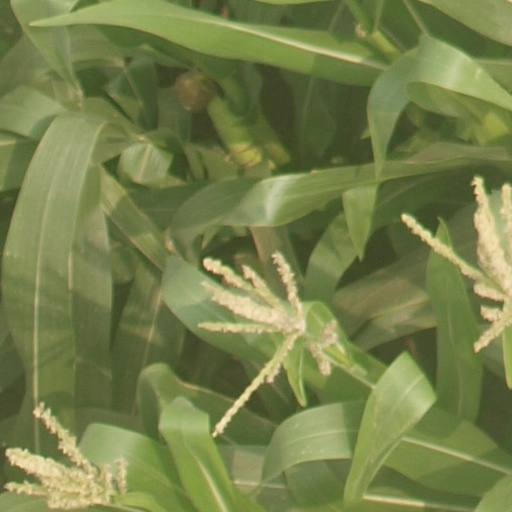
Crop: maize; corn